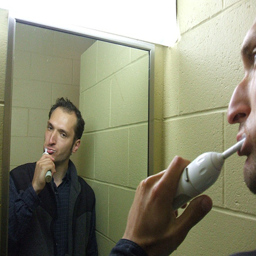
The man brushes his teeth with an electric toothbrush.
A man in grey jacket brushing his teeth in mirror.
a man with an electric tooth brush before a mirror
A man uses an electric toothbrush in front of a mirror.
There is a man brushing his teeth in a mirror